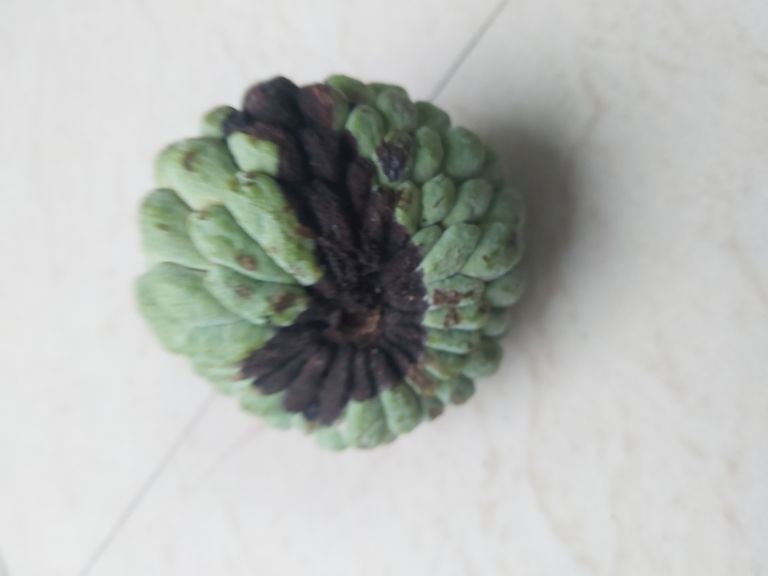
Disease label: Diplodia Rot